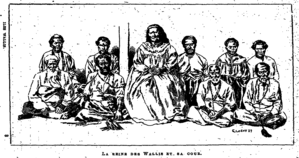
Gravure représentant la reine de Wallis, Amelia, entourée de sa cour, devant le palais royal. La gravure est tirée d'une photo de la fin des années 1880.
Amelia Tokagahahau, née vers 1825 et morte le 10 mars 1895, est une reine coutumière d'Uvea, ayant régné du 19 février 1869 à sa mort.